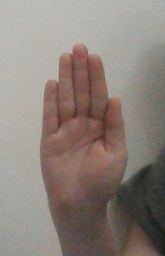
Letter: seen